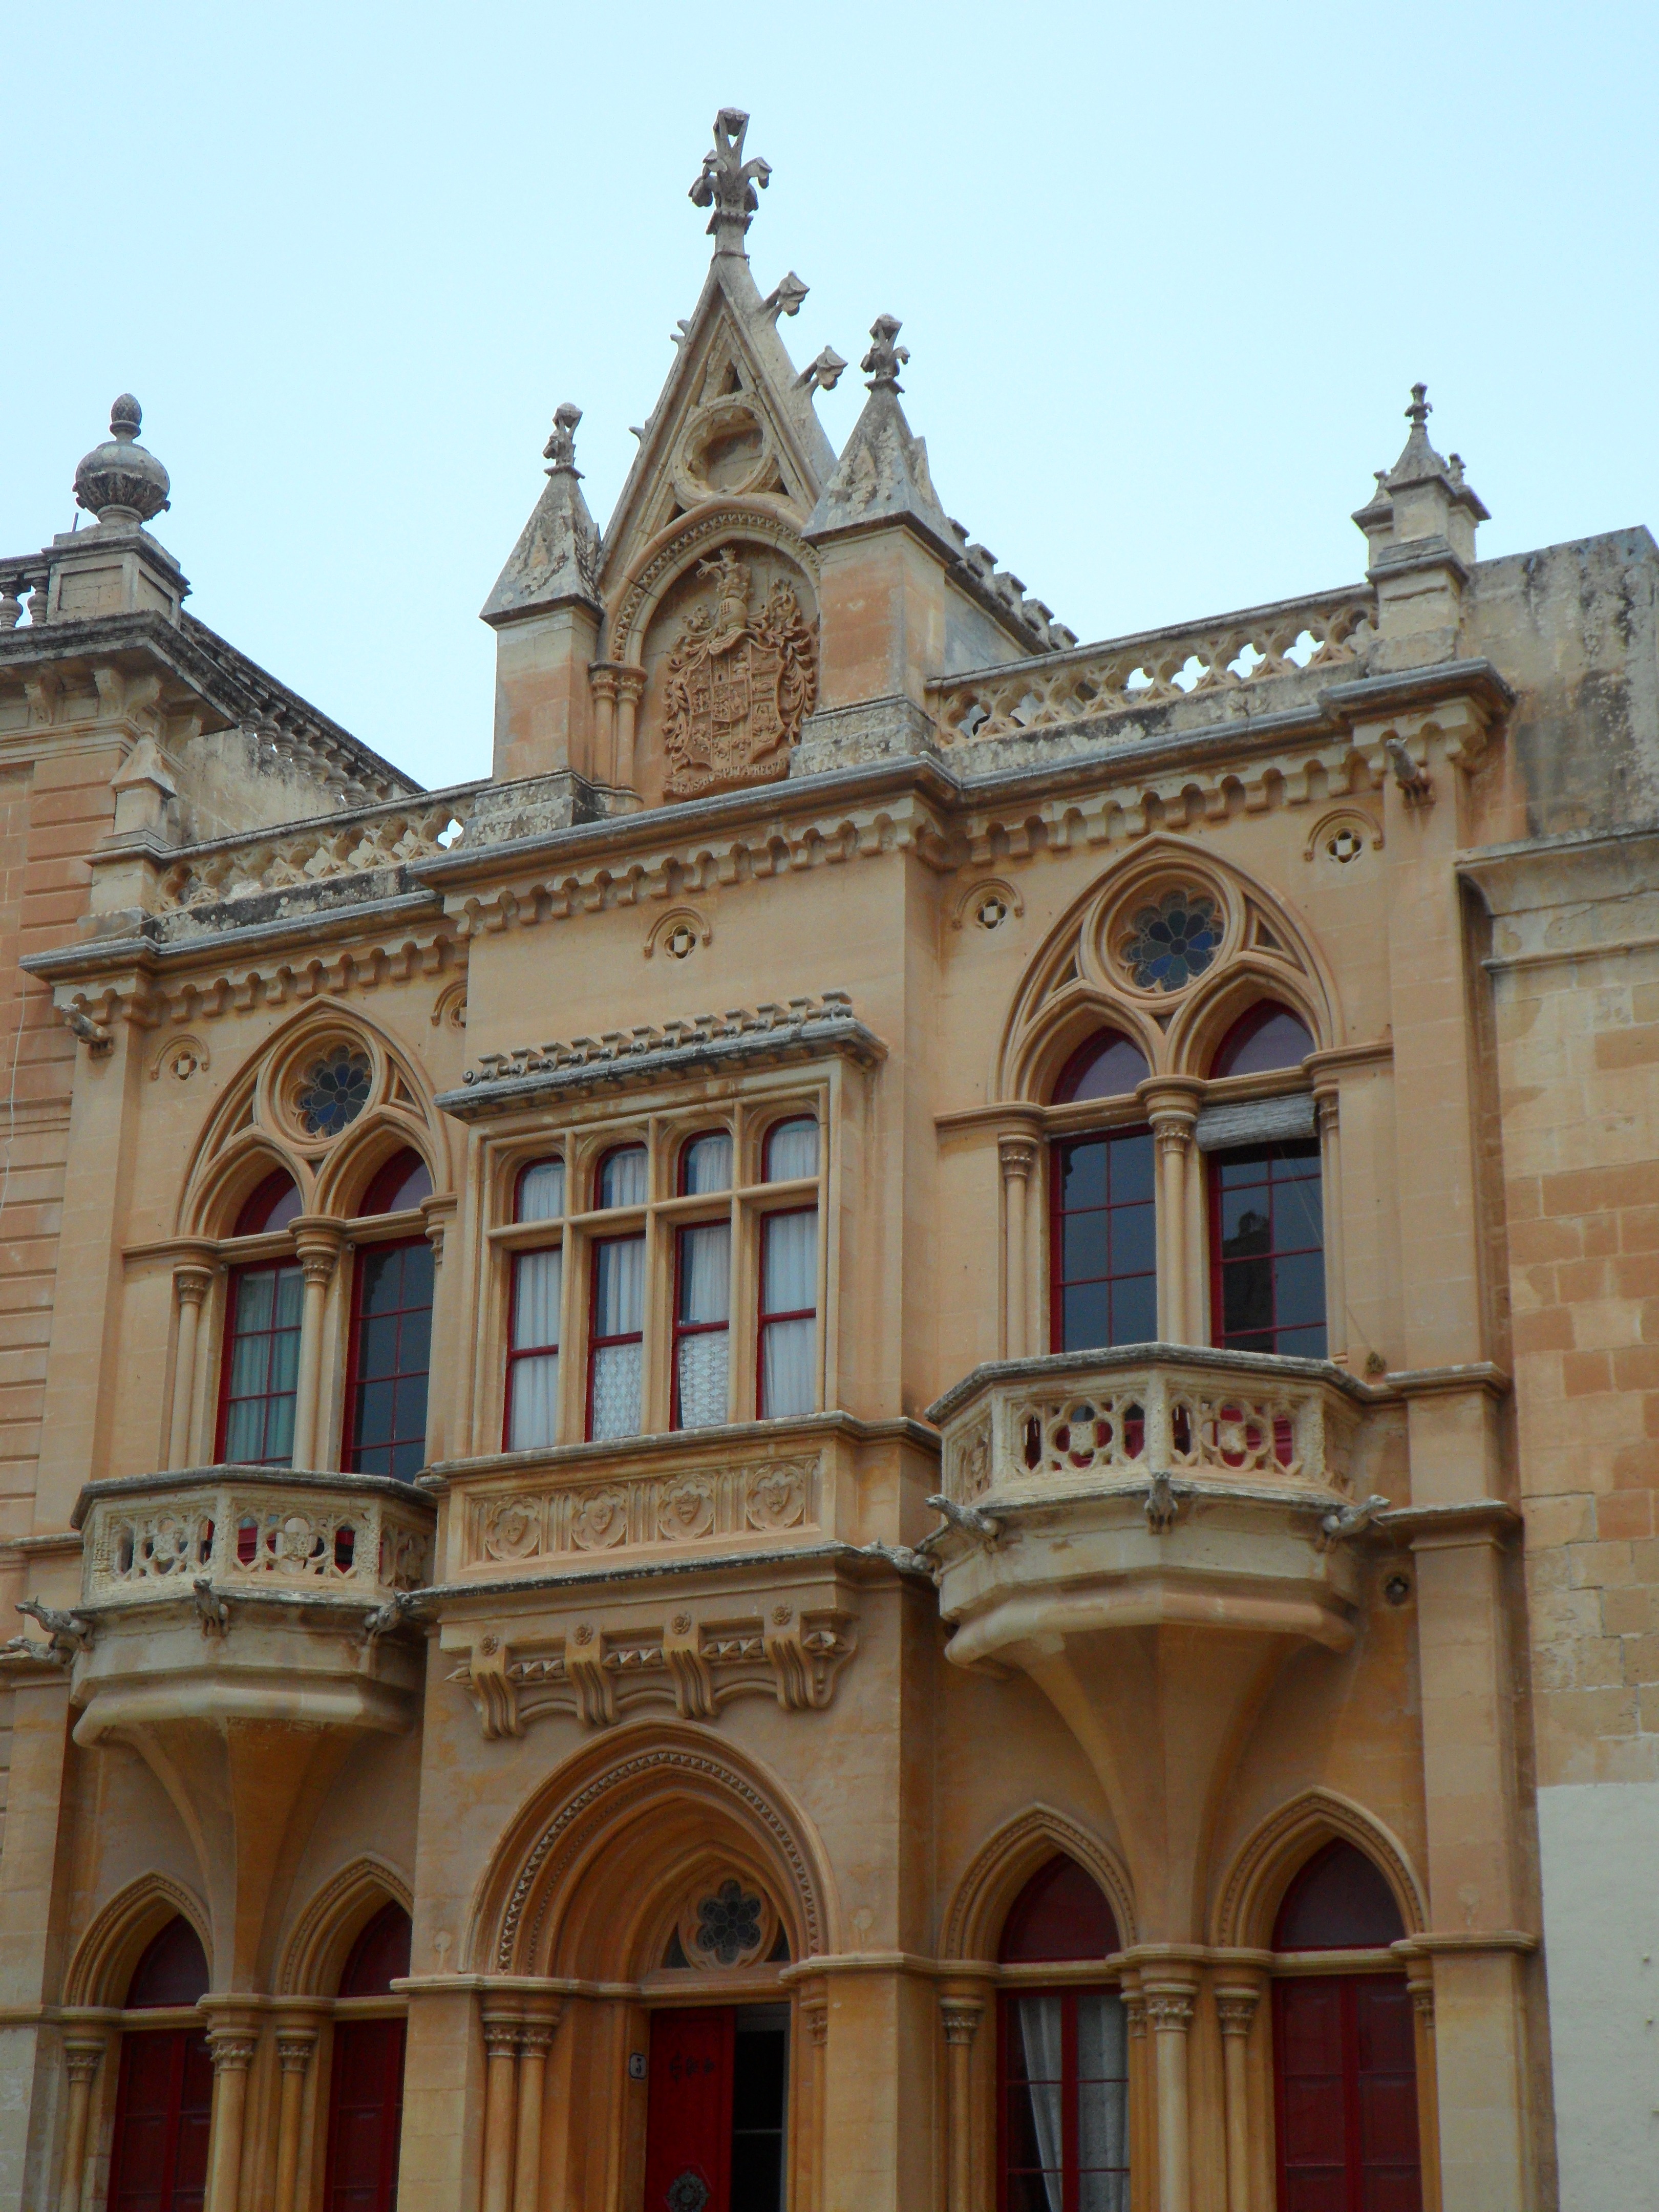
architecture, building, palace, facade, church, cathedral, gothic, place of worship, synagogue, malta, basilica, historically, gothic architecture, gothic style, city palace, mdina, byzantine architecture